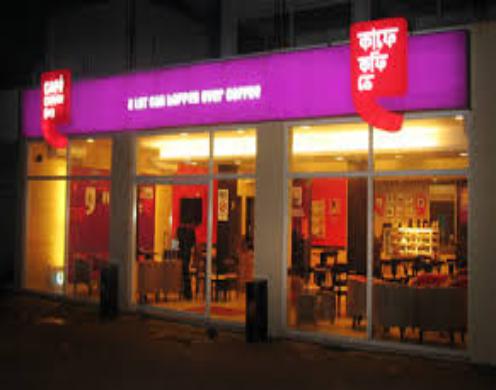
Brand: Cafe Coffee Day
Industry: Food